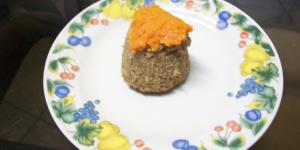
delicioso pate de lentejas